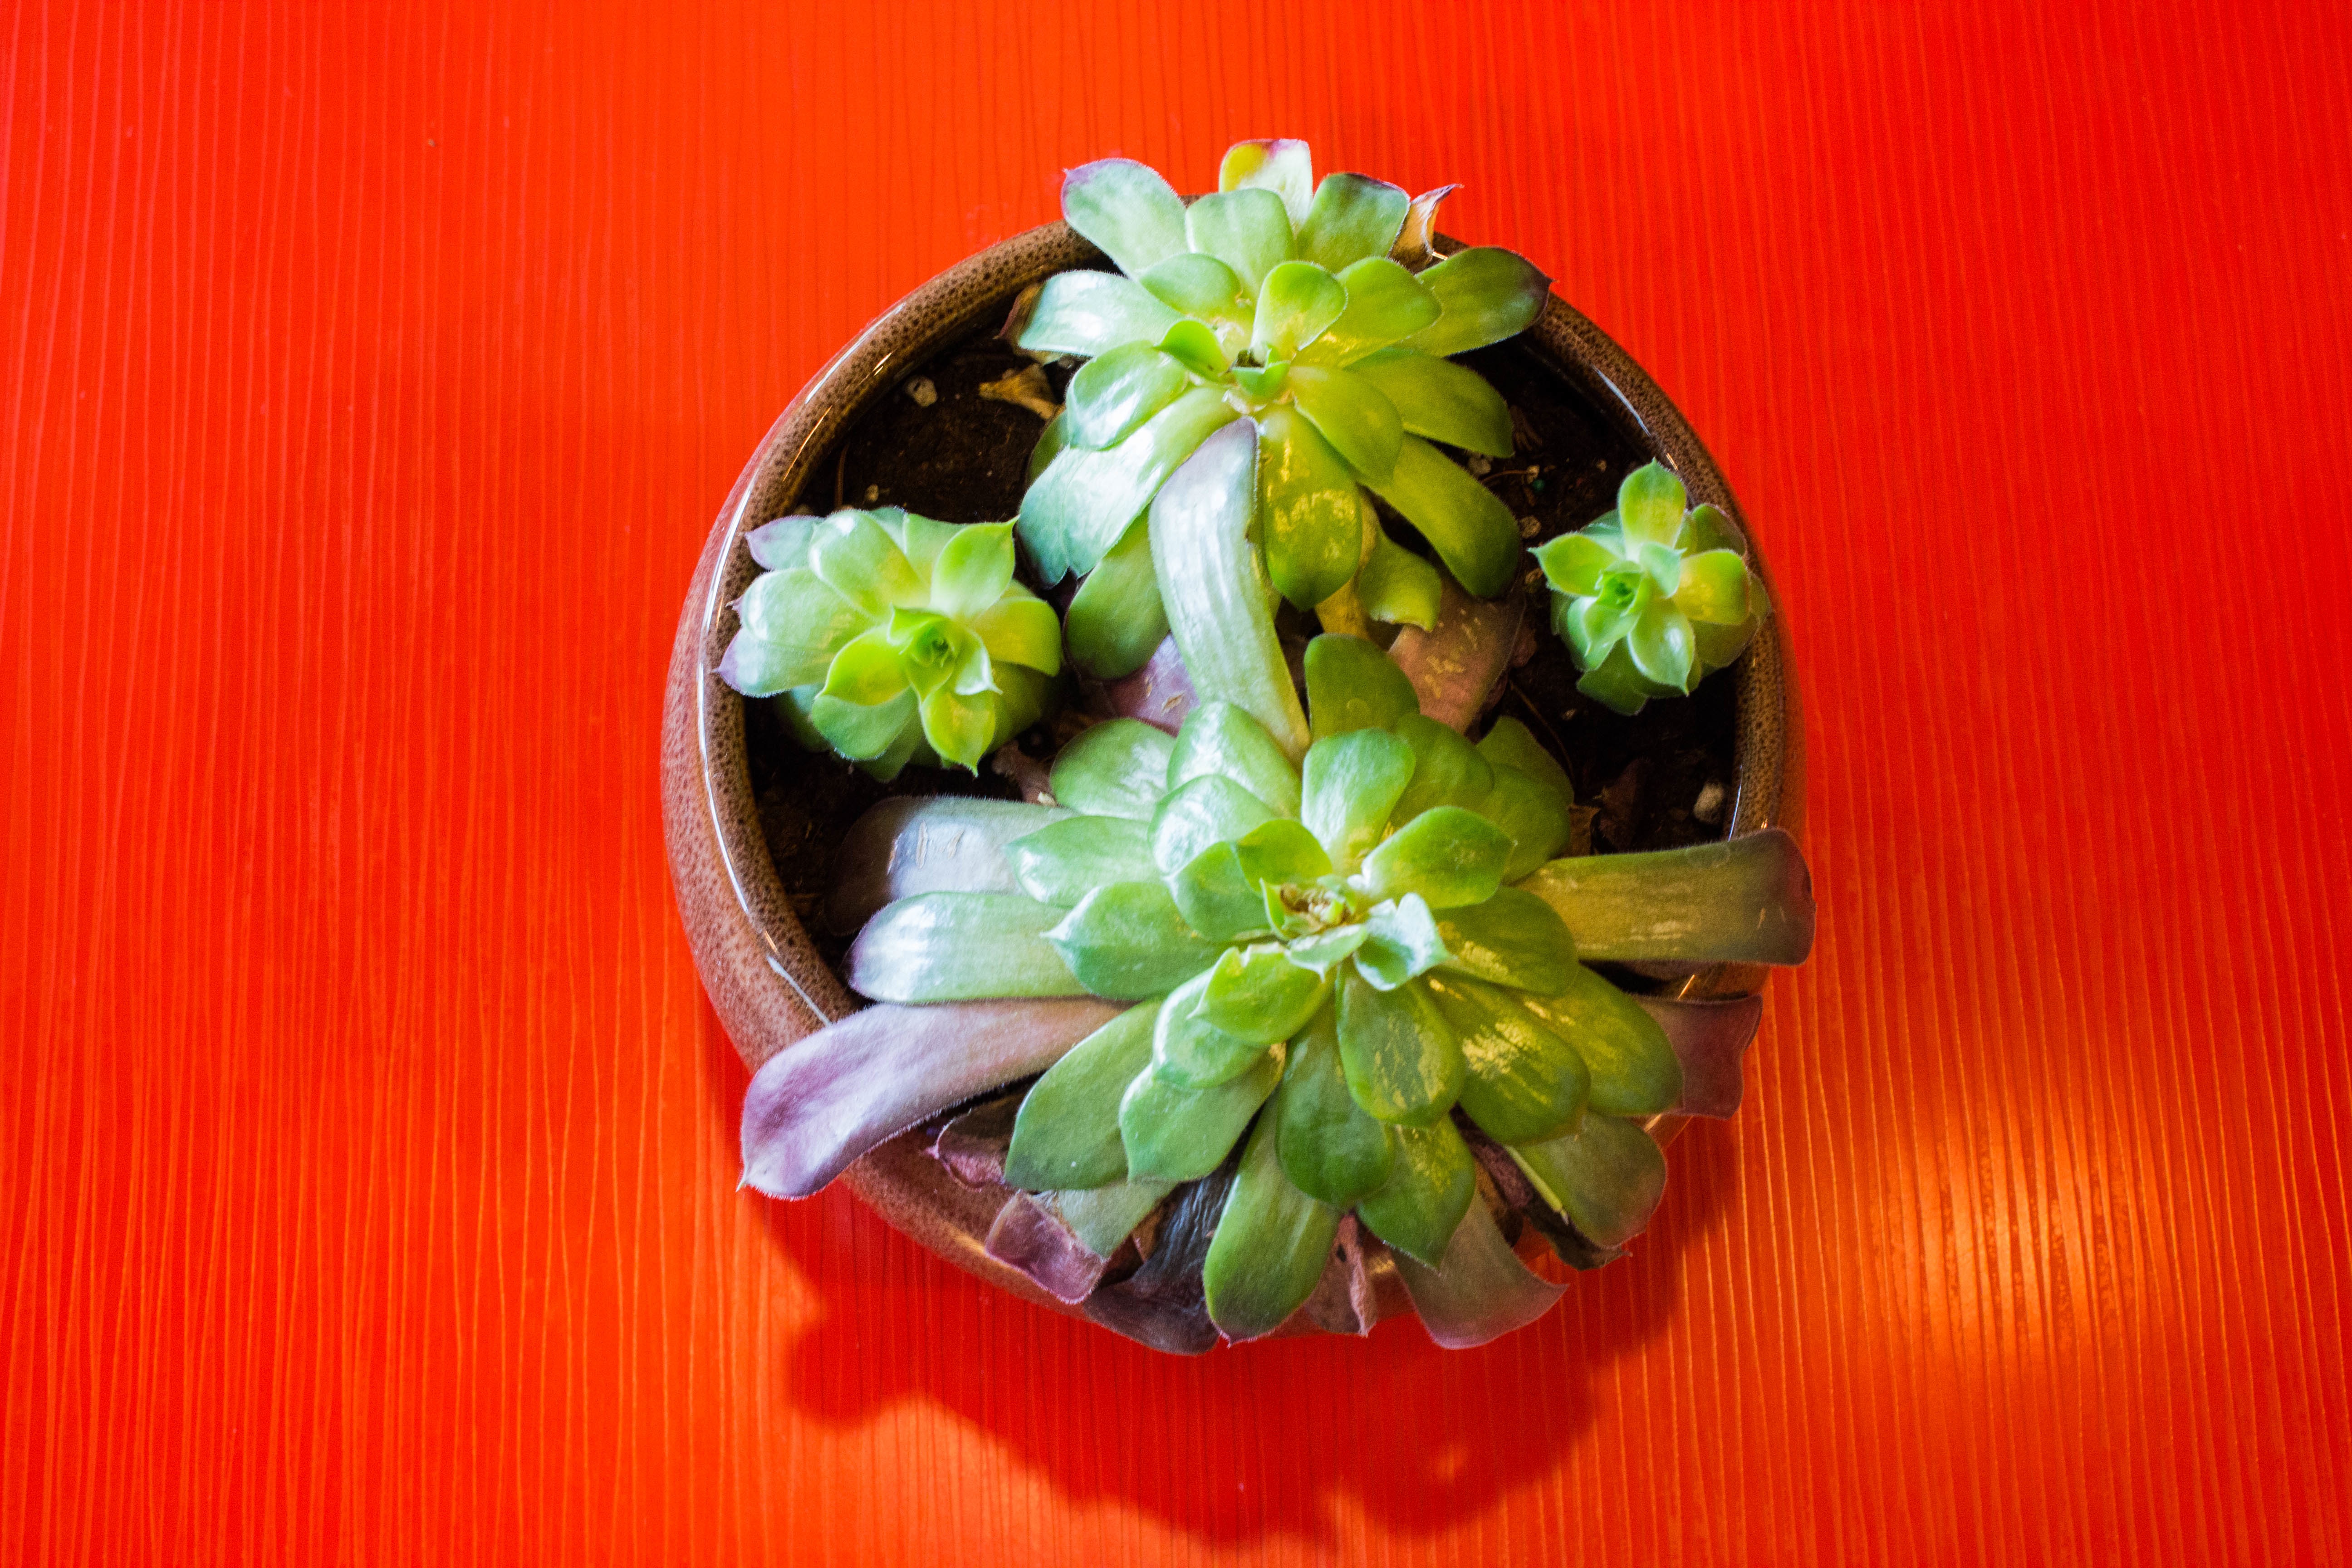
plant, leaf, flower, food, green, produce, floristry, flowering plant, floral design, land plant, flower arranging